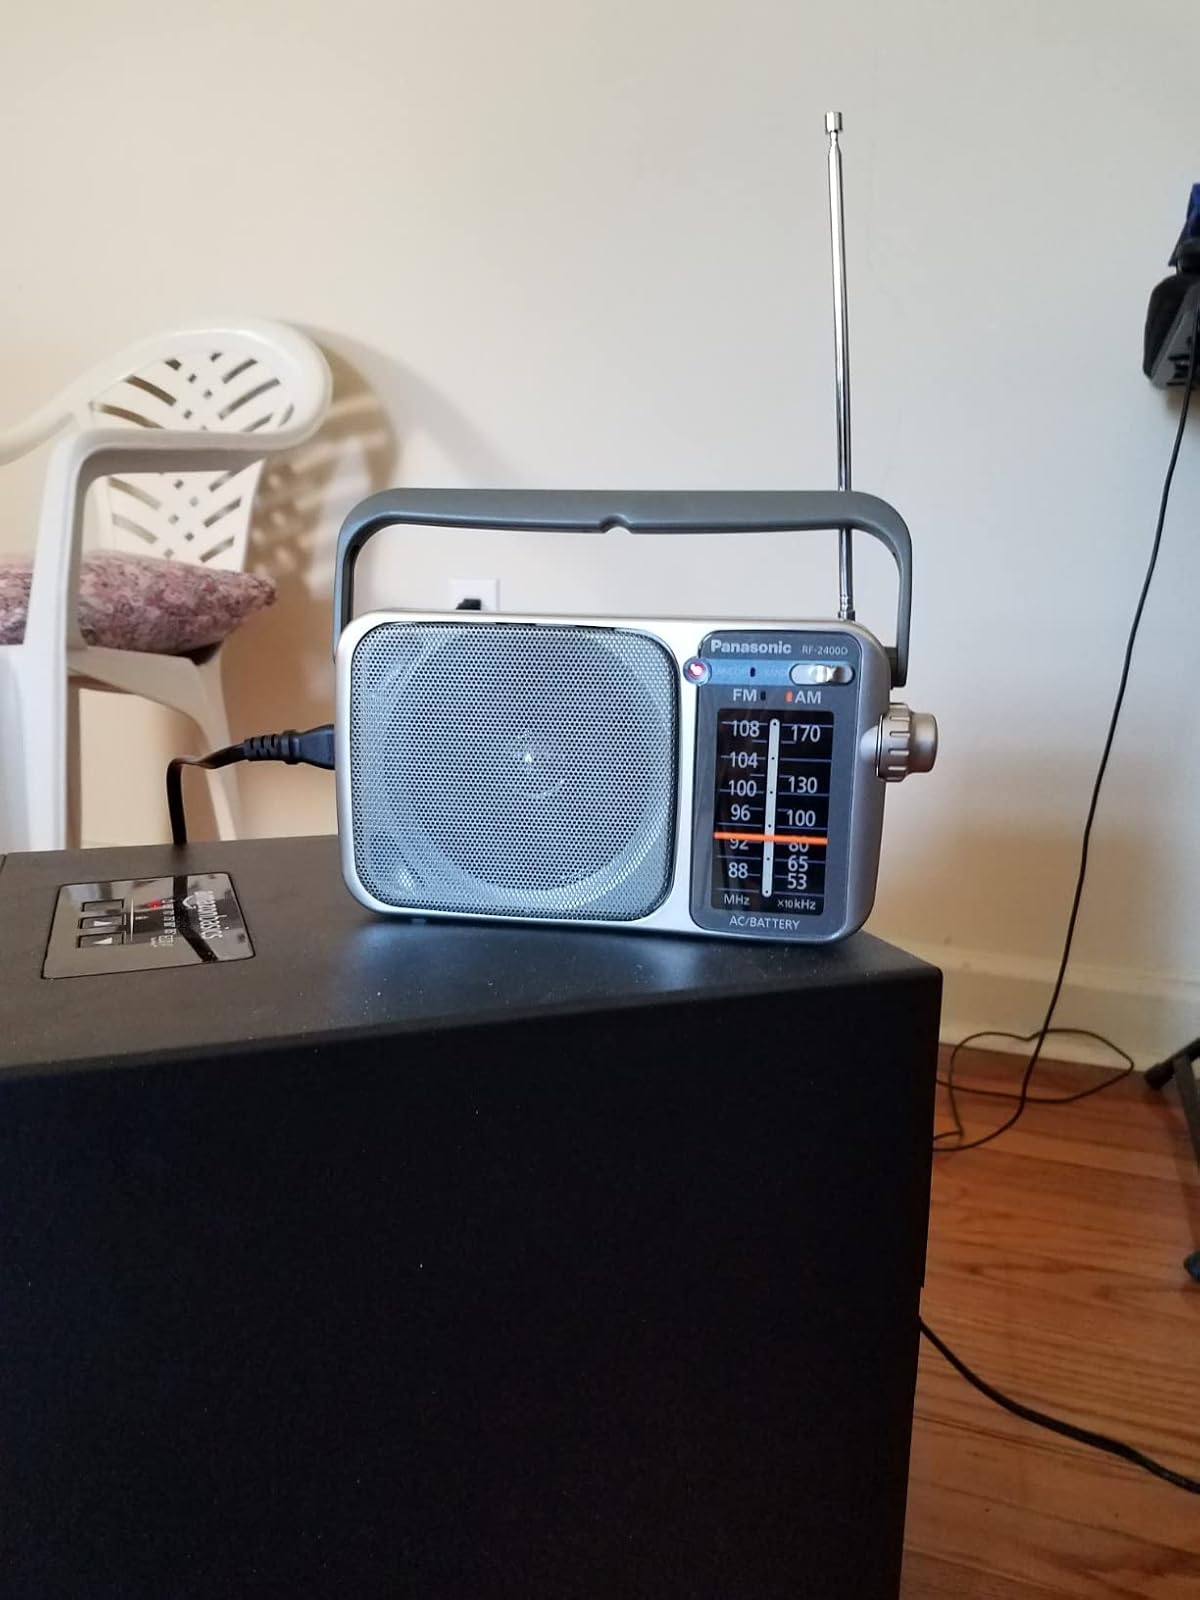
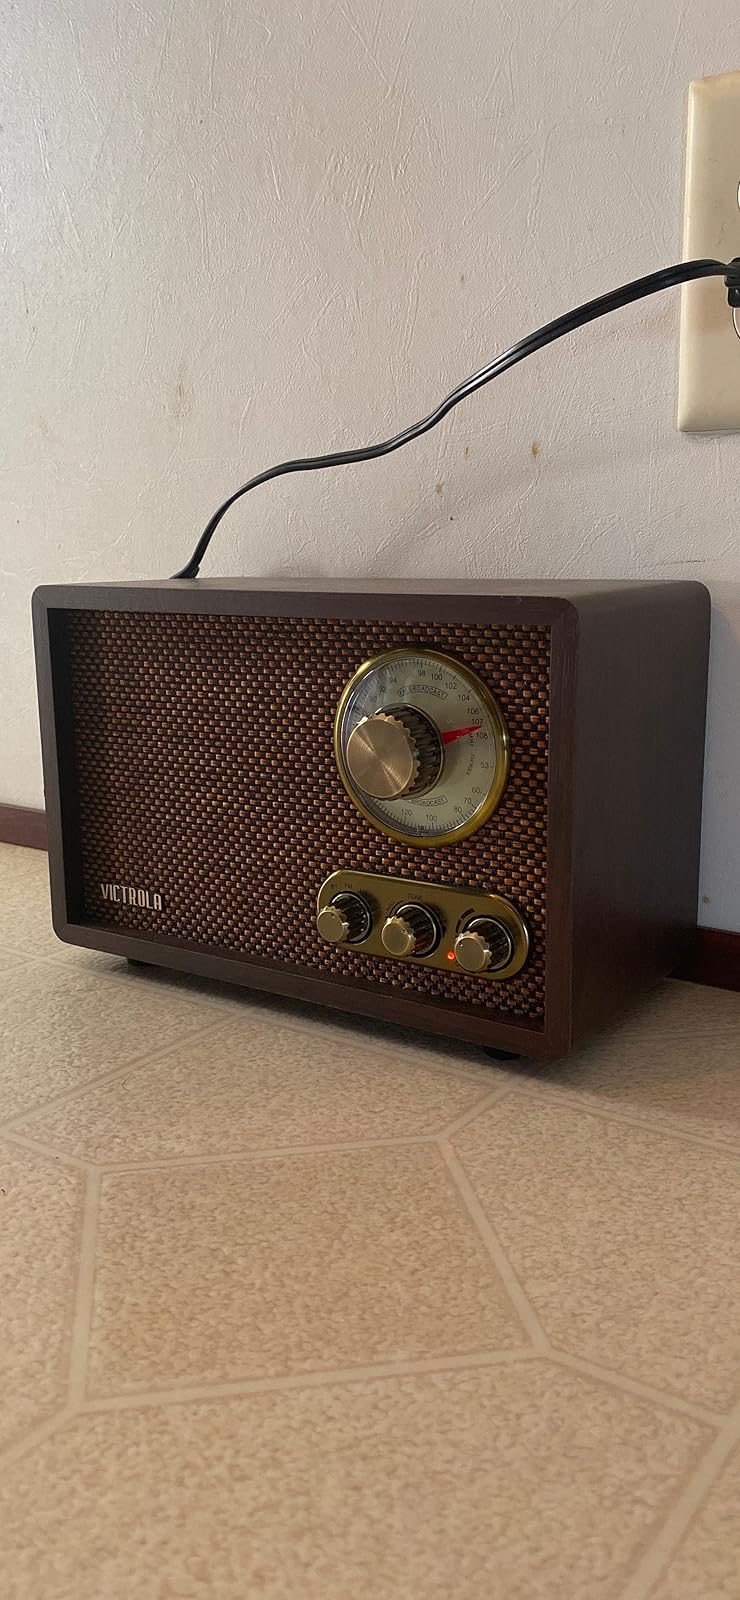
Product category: radio
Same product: no